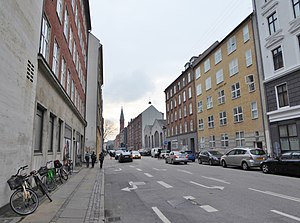
Ryesgade (København)
Ryesgade set fra Østerbrogade.
Ryesgade er en flere km lang gade, der begynder på Nørrebro og fortsætter ind på Østerbro, parallelt med Blegdamsvej og Søerne, indtil den ender som en sidegade til Østerbrogade.